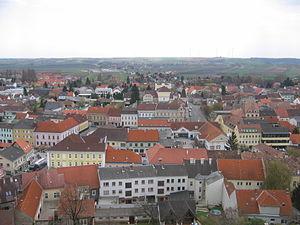
Poysdorf est une commune autrichienne du district de Mistelbach en Basse-Autriche.